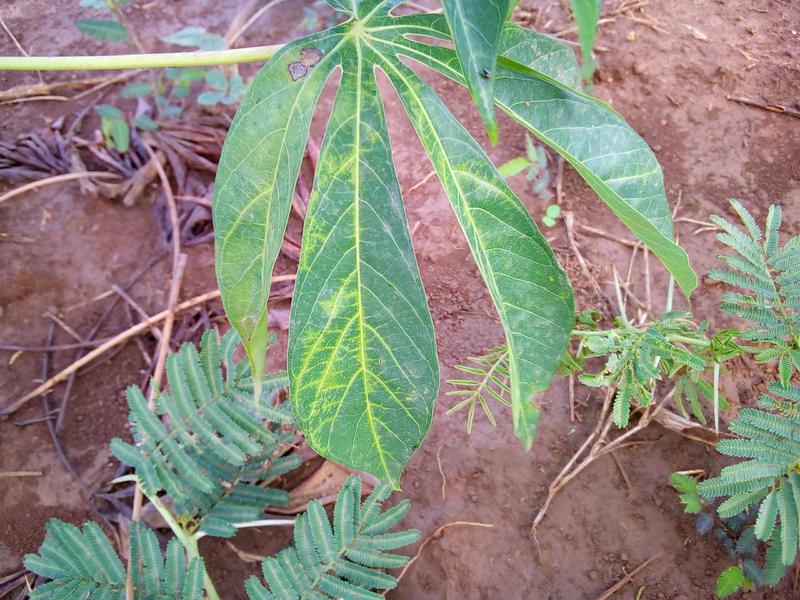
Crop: cassava
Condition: brown_streak_disease